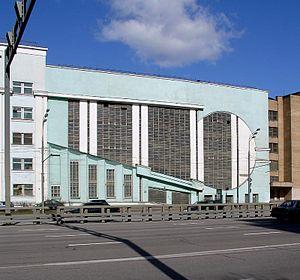
L’architecture constructiviste est un mouvement architectural qui s'est développé en Union soviétique dans les années 1920 et 1930. Elle allie une technologie et une ingénierie avancées avec une optique communiste affirmée. Alors que ce mouvement se divisait en plusieurs factions rivales, il fit éclore de nombreux projets originaux et réussit à mener à bien des réalisations, avant de tomber en disgrâce autour de 1932. Sa production a cependant eu une influence considérable sur l'architecture par la suite.